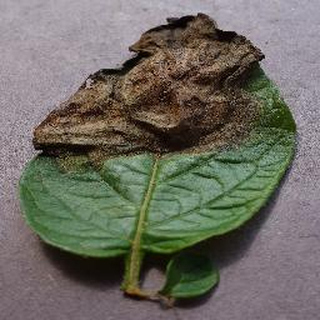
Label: potato_late_blight